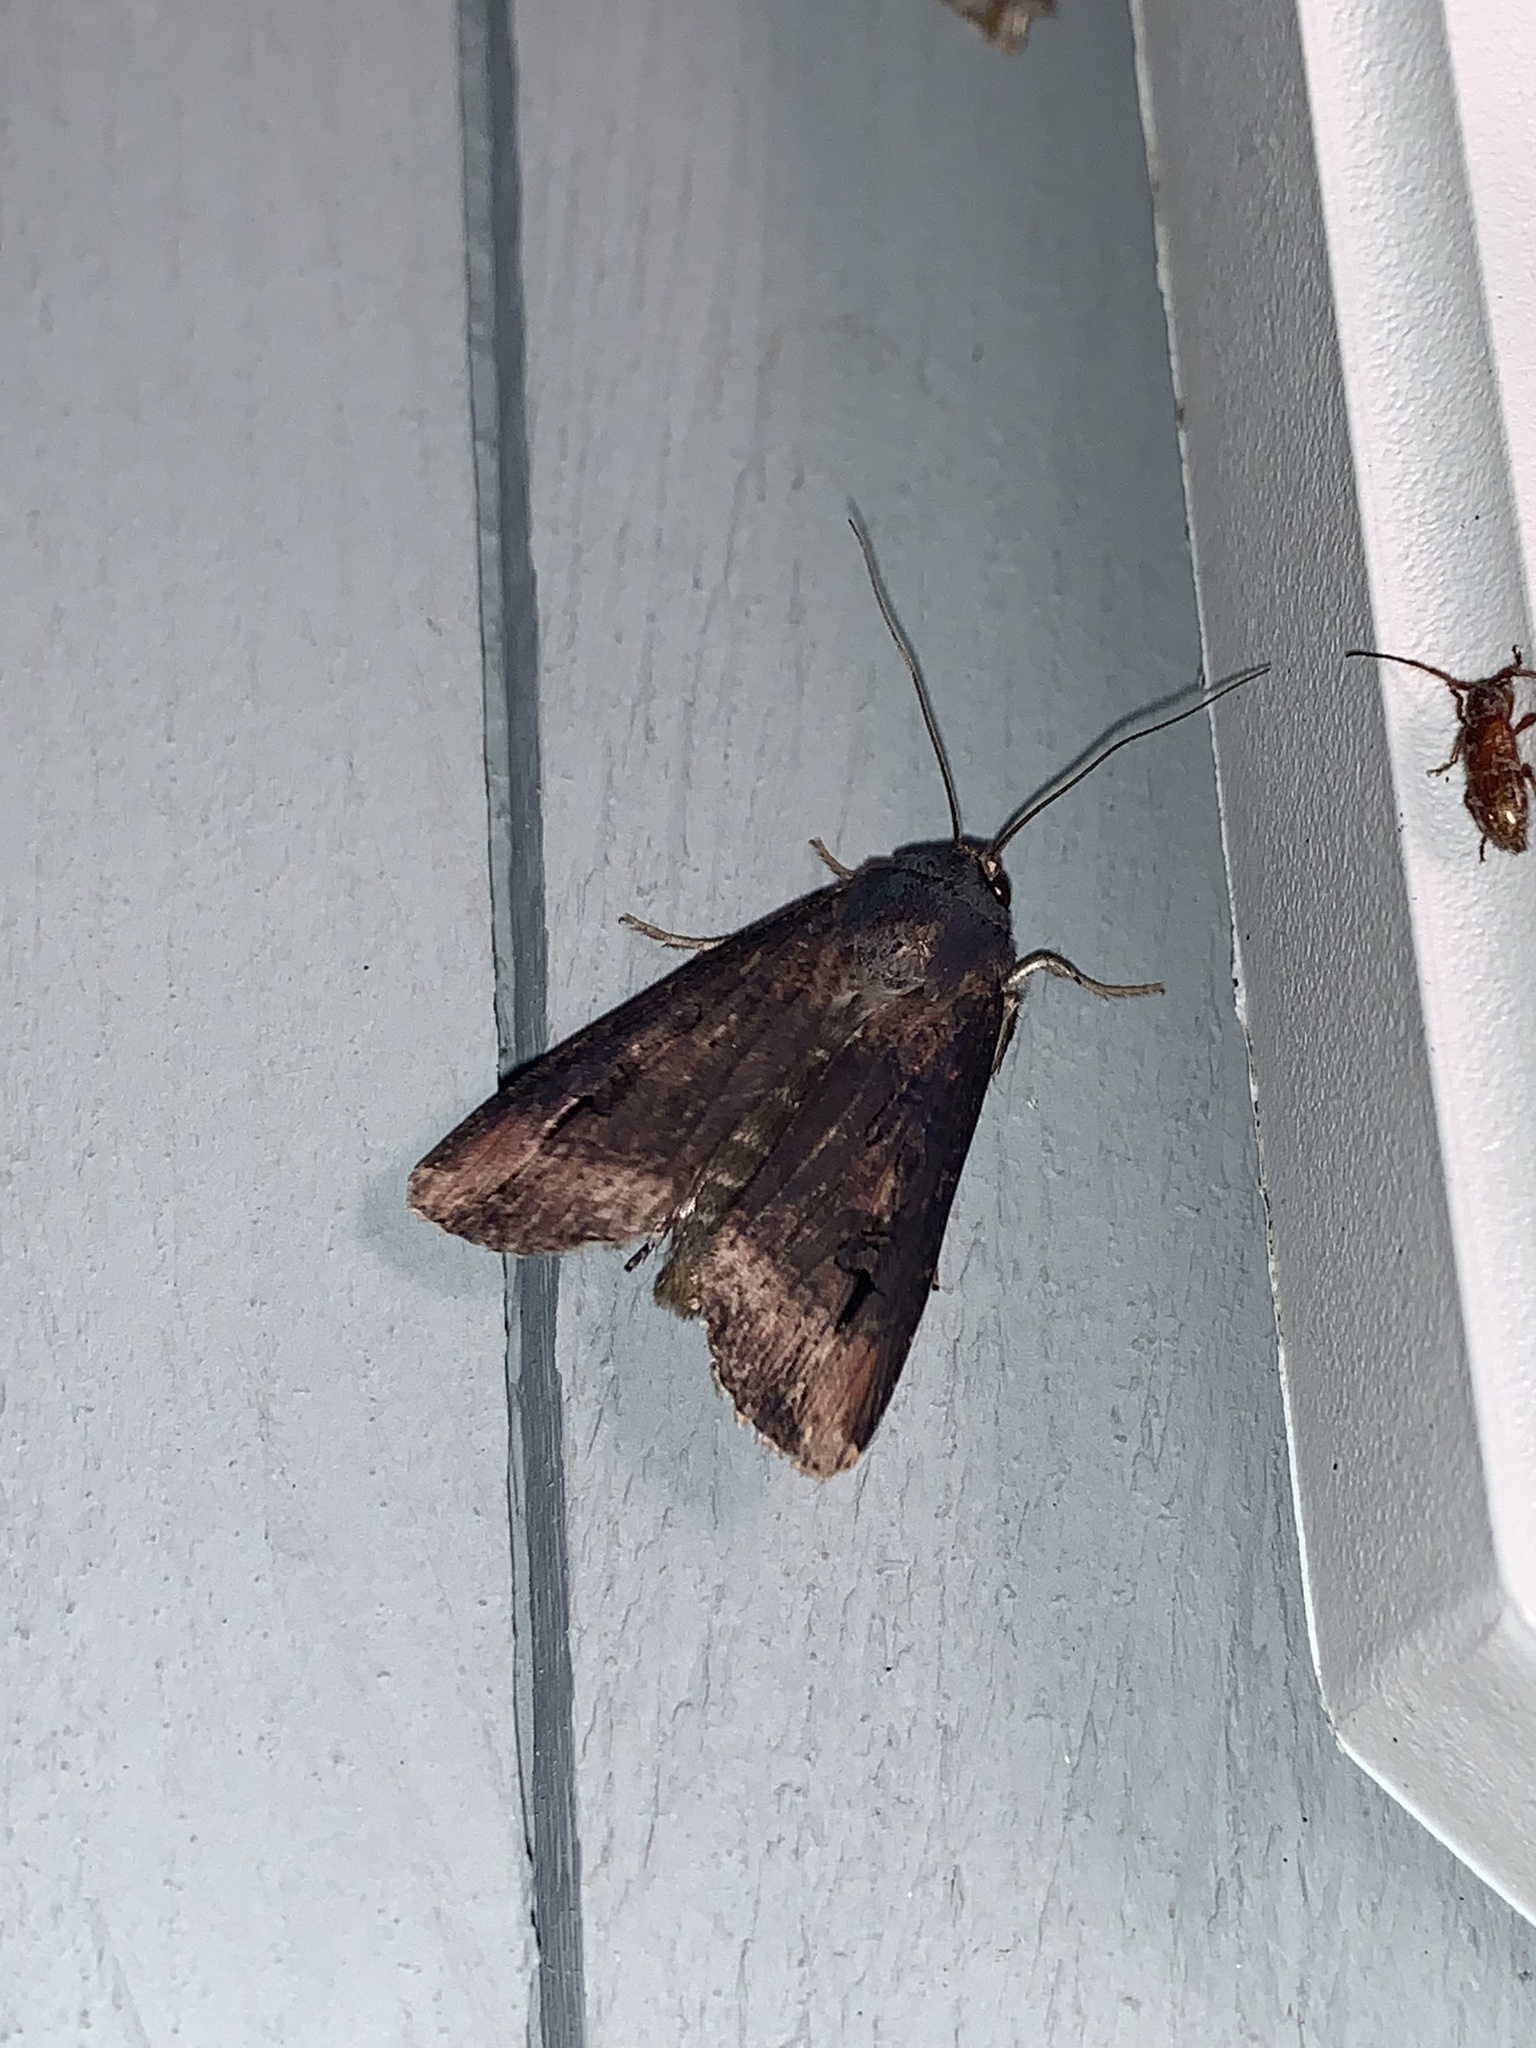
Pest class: cutworms